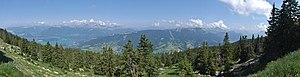
Vue depuis le mont Semnoz, de l'extrémité nord du massif des Bauges en Haute-Savoie (à gauche) et en Savoie (à droite), avec visible également, le lac d'Annecy.
La 20ᵉ étape du Tour de France 2013 s'est déroulée le samedi 20 juillet 2013.